Carlos Semprún

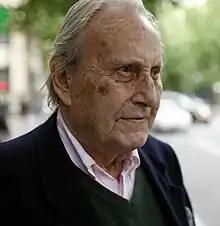
Carlos Semprún Maura in 2008

Carlos Semprún Maura (23 November 1926, Madrid – 23 March 2009, Paris) was a Spanish writer, playwright and journalist, mainly working in the French language.